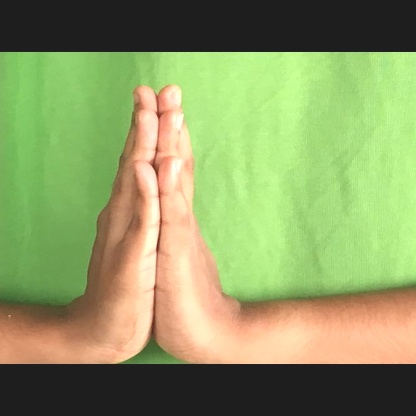
Mudra: Anjali